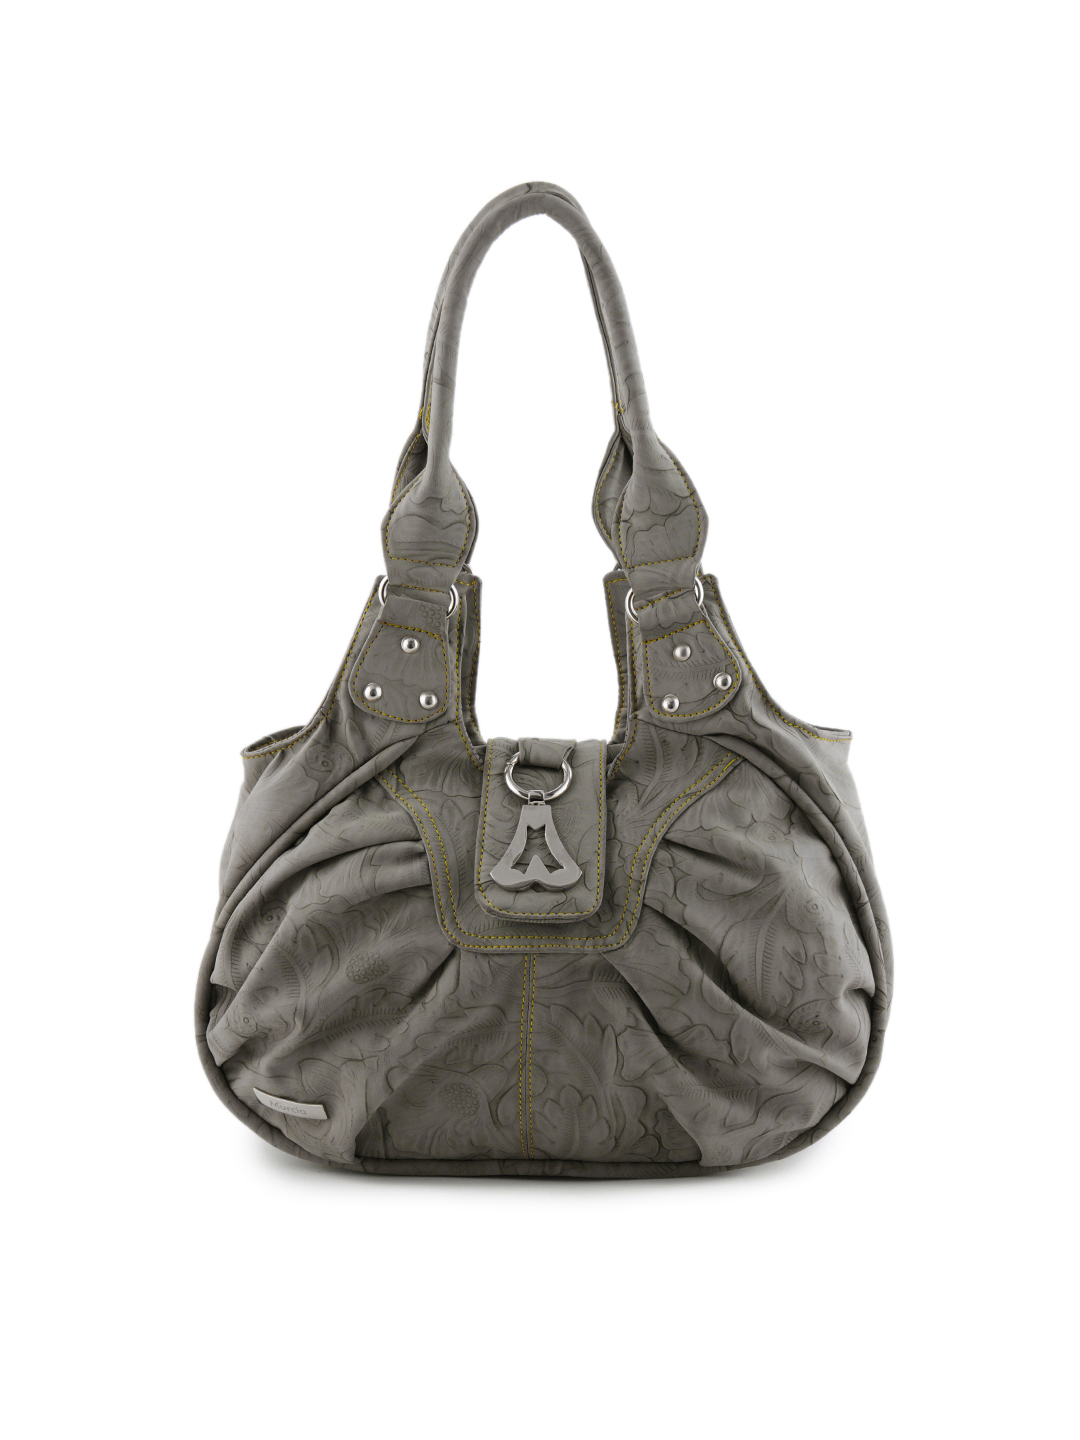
Murcia Women Casual Grey Handbag
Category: Accessories / Bags / Handbags
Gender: Women
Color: Grey
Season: Winter 2015
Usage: Casual